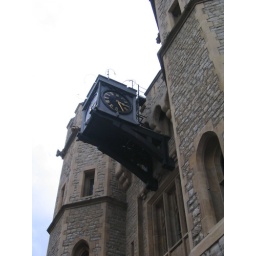
clock above the jewel house (which holds crown jewels)